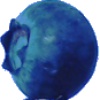
Label: huckleberry